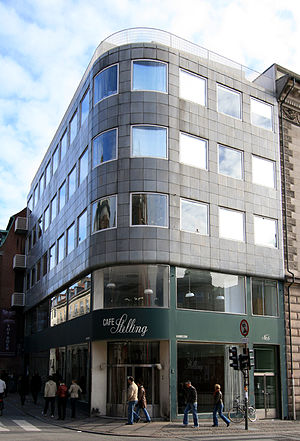
Arne Jacobsen / Arkitekturværker / Galleri
Stellings Hus, Gammeltorv 6, København. Bygget 1937-1938.
Arne Emil Jacobsen var en dansk arkitekt og formgiver, som var med til at indføre modernismen i Danmark. Han har internationalt ry og er en af Danmarks mest kendte designere.